Swiss wine

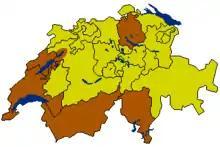
The main wine regions of Switzerland marked in brown.

Six wine regions are defined by Swiss Wine Promotion, an association that represents Swiss winemakers. They are: Geneva, German-speaking Switzerland, Three Lakes (including Neuchatel, Fribourg, and part of the canton of Bern), Ticino, Vaud, and Valais.